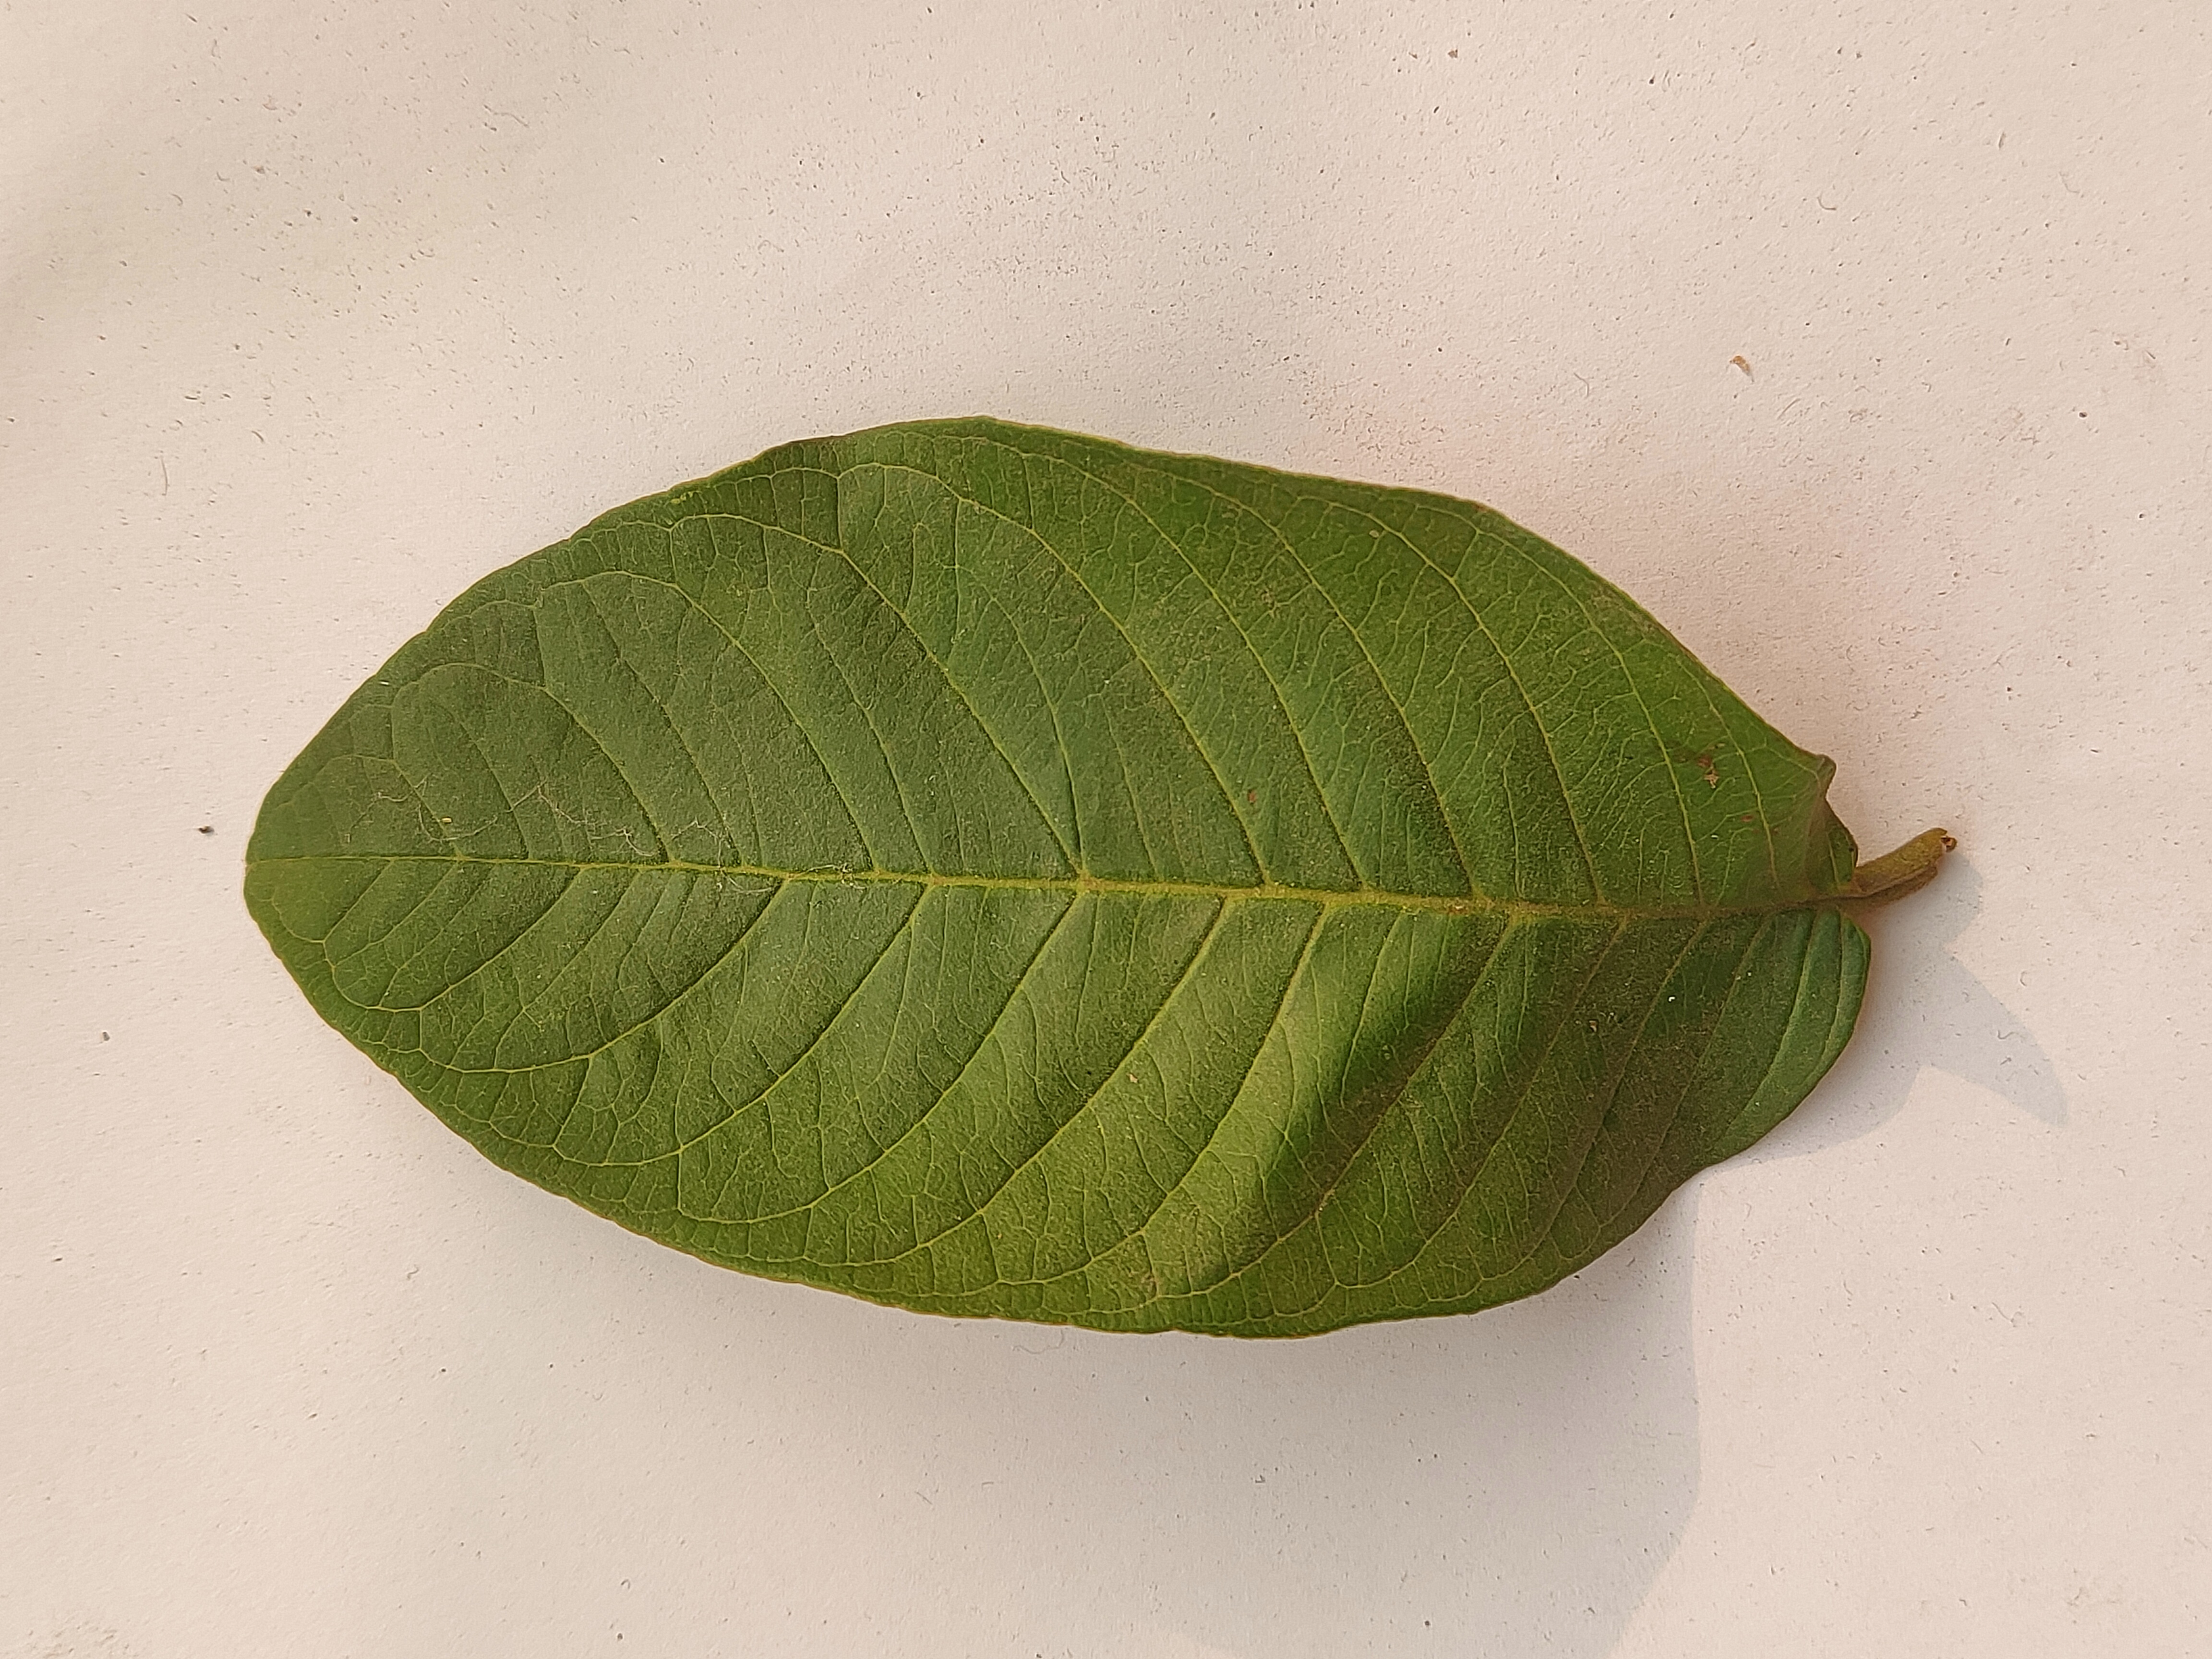
Leaf variety: Guava